Minoan civilization

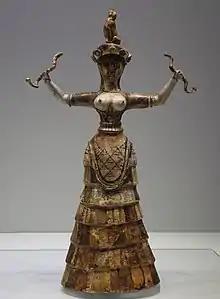
The smaller of two Minoan snake goddess figurines

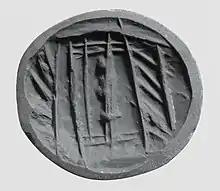
Impression of Minoan seal; designs like this are thought to represent rustic shrines

The Minoans raised cattle, sheep, pigs and goats, and grew wheat, barley, vetch and chickpeas. They also cultivated grapes, figs and olives, grew poppies for seed and perhaps opium. The Minoans also domesticated bees.